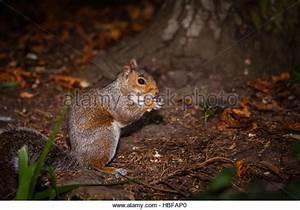
squirrel